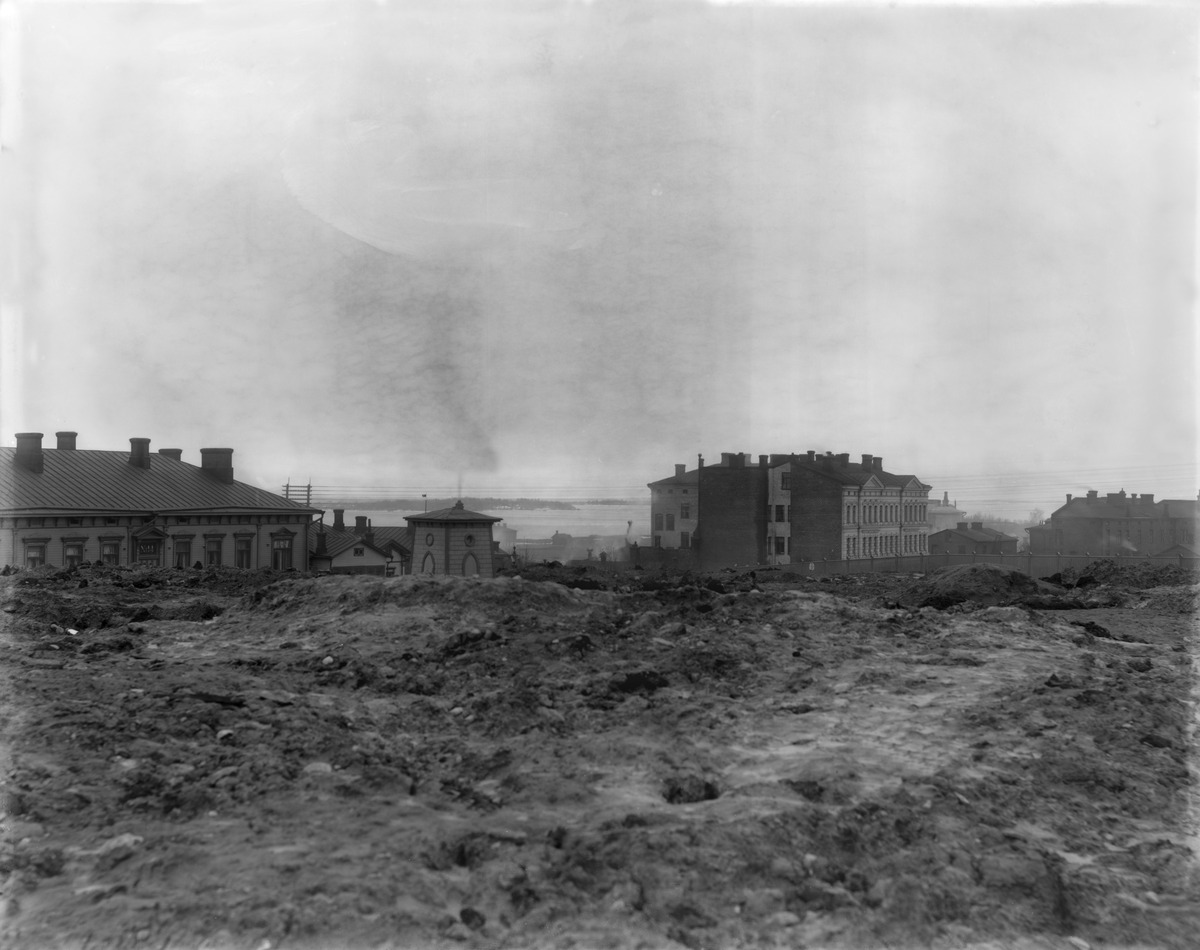
Näkymä Tähtitornin vuorelta lounaaseen
sisällön kuvaus: Näkymä Tähtitornin vuorelta lounaaseen. Vasemmalla Tähtitorninkatu 14 ja oikealla Tähtitorninkatu 22. mustavalkoinen
Ajankohta: kuvausaika 1895
Paikka: Suomi, Uusimaa, Helsinki, Ullanlinna Helsinki, Tähtitornin vuori. Tähtitorninkatu 14, 22
Aiheet: näköalat, maanrakennus, puistot